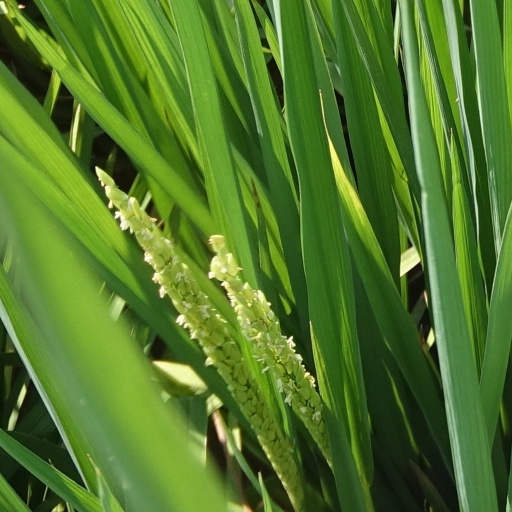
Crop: rice